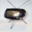
Label: television